Eliogarty

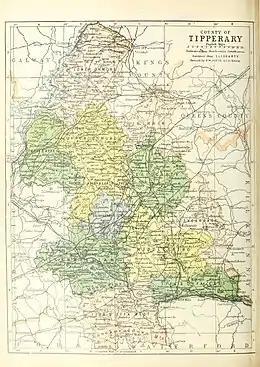
County Tipperary with subdivision into baronies. Eliogarty is in the east.

Eliogarty (Irish: "Éile Uí Fhógarta") is a barony in County Tipperary, Ireland. This geographical unit of land is one of 12 baronies in County Tipperary. Its chief town is Thurles. The barony lies between Ikerrin to the north (whose chief town is Roscrea), Kilnamanagh Upper to the west (whose chief town is Borrisoleigh), Middle Third to the south (whose chief town is Cashel) and County Kilkenny to the east. It is currently administered by Tipperary County Council.